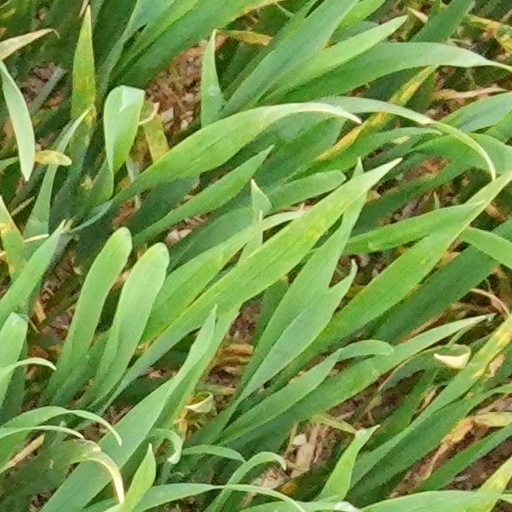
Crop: wheat